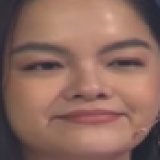
ca sĩ Phạm Quỳnh Anh